Violette Morris

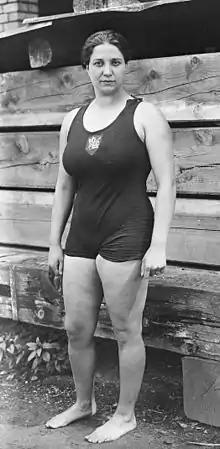
Morris in 1920

Violette Morris (18 April 1893 – 26 April 1944) was a French athlete and Nazi collaborator who won two gold and one silver medal at the Women's World Games in 1921–1922. She was later banned from competing for violating "moral standards". She was invited to the 1936 Summer Olympics by Adolf Hitler and was an honored guest. During World War II, she collaborated with Nazis and the Vichy France regime. She became known as the "Hyena of the Gestapo" and was killed by the French Resistance.